Ismaning station

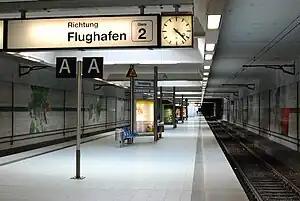
Underground station (2013)

Ismaning station is a tunnel station on the Munich S-Bahn in the town of Ismaning in the northeast area of Munich, Germany. It is served by line S 8.